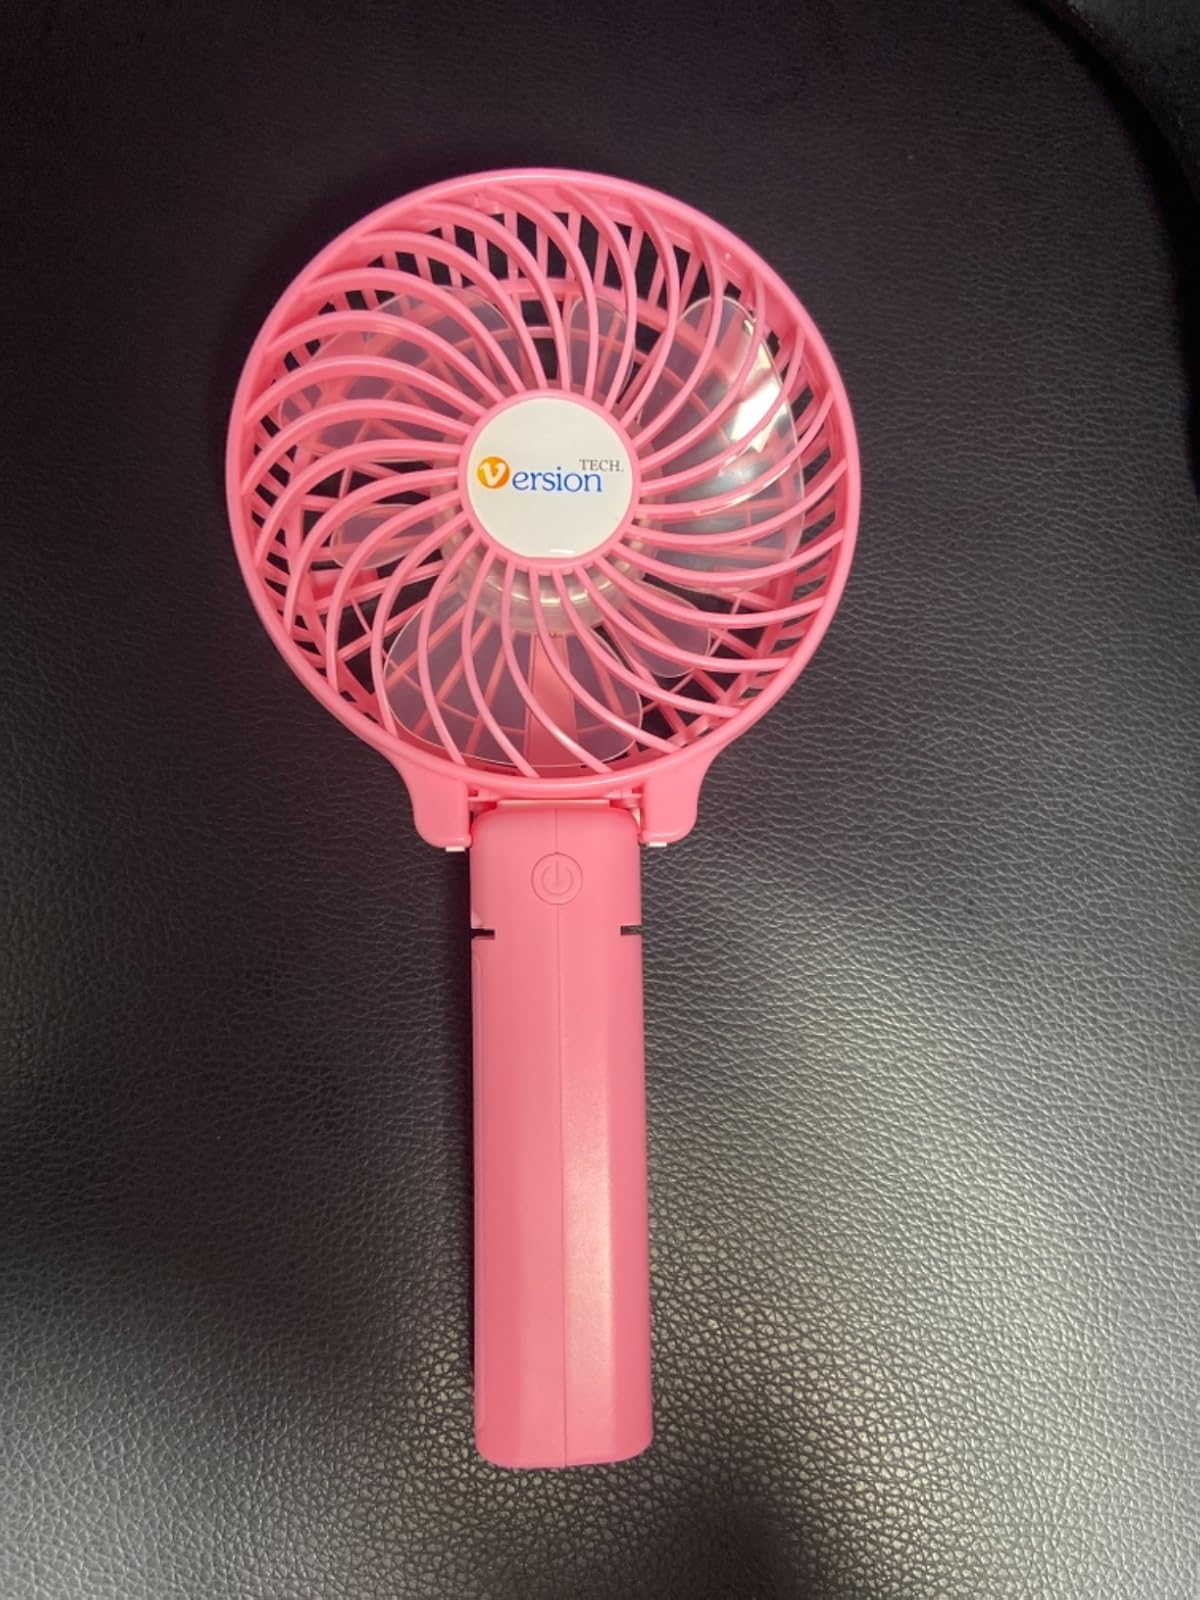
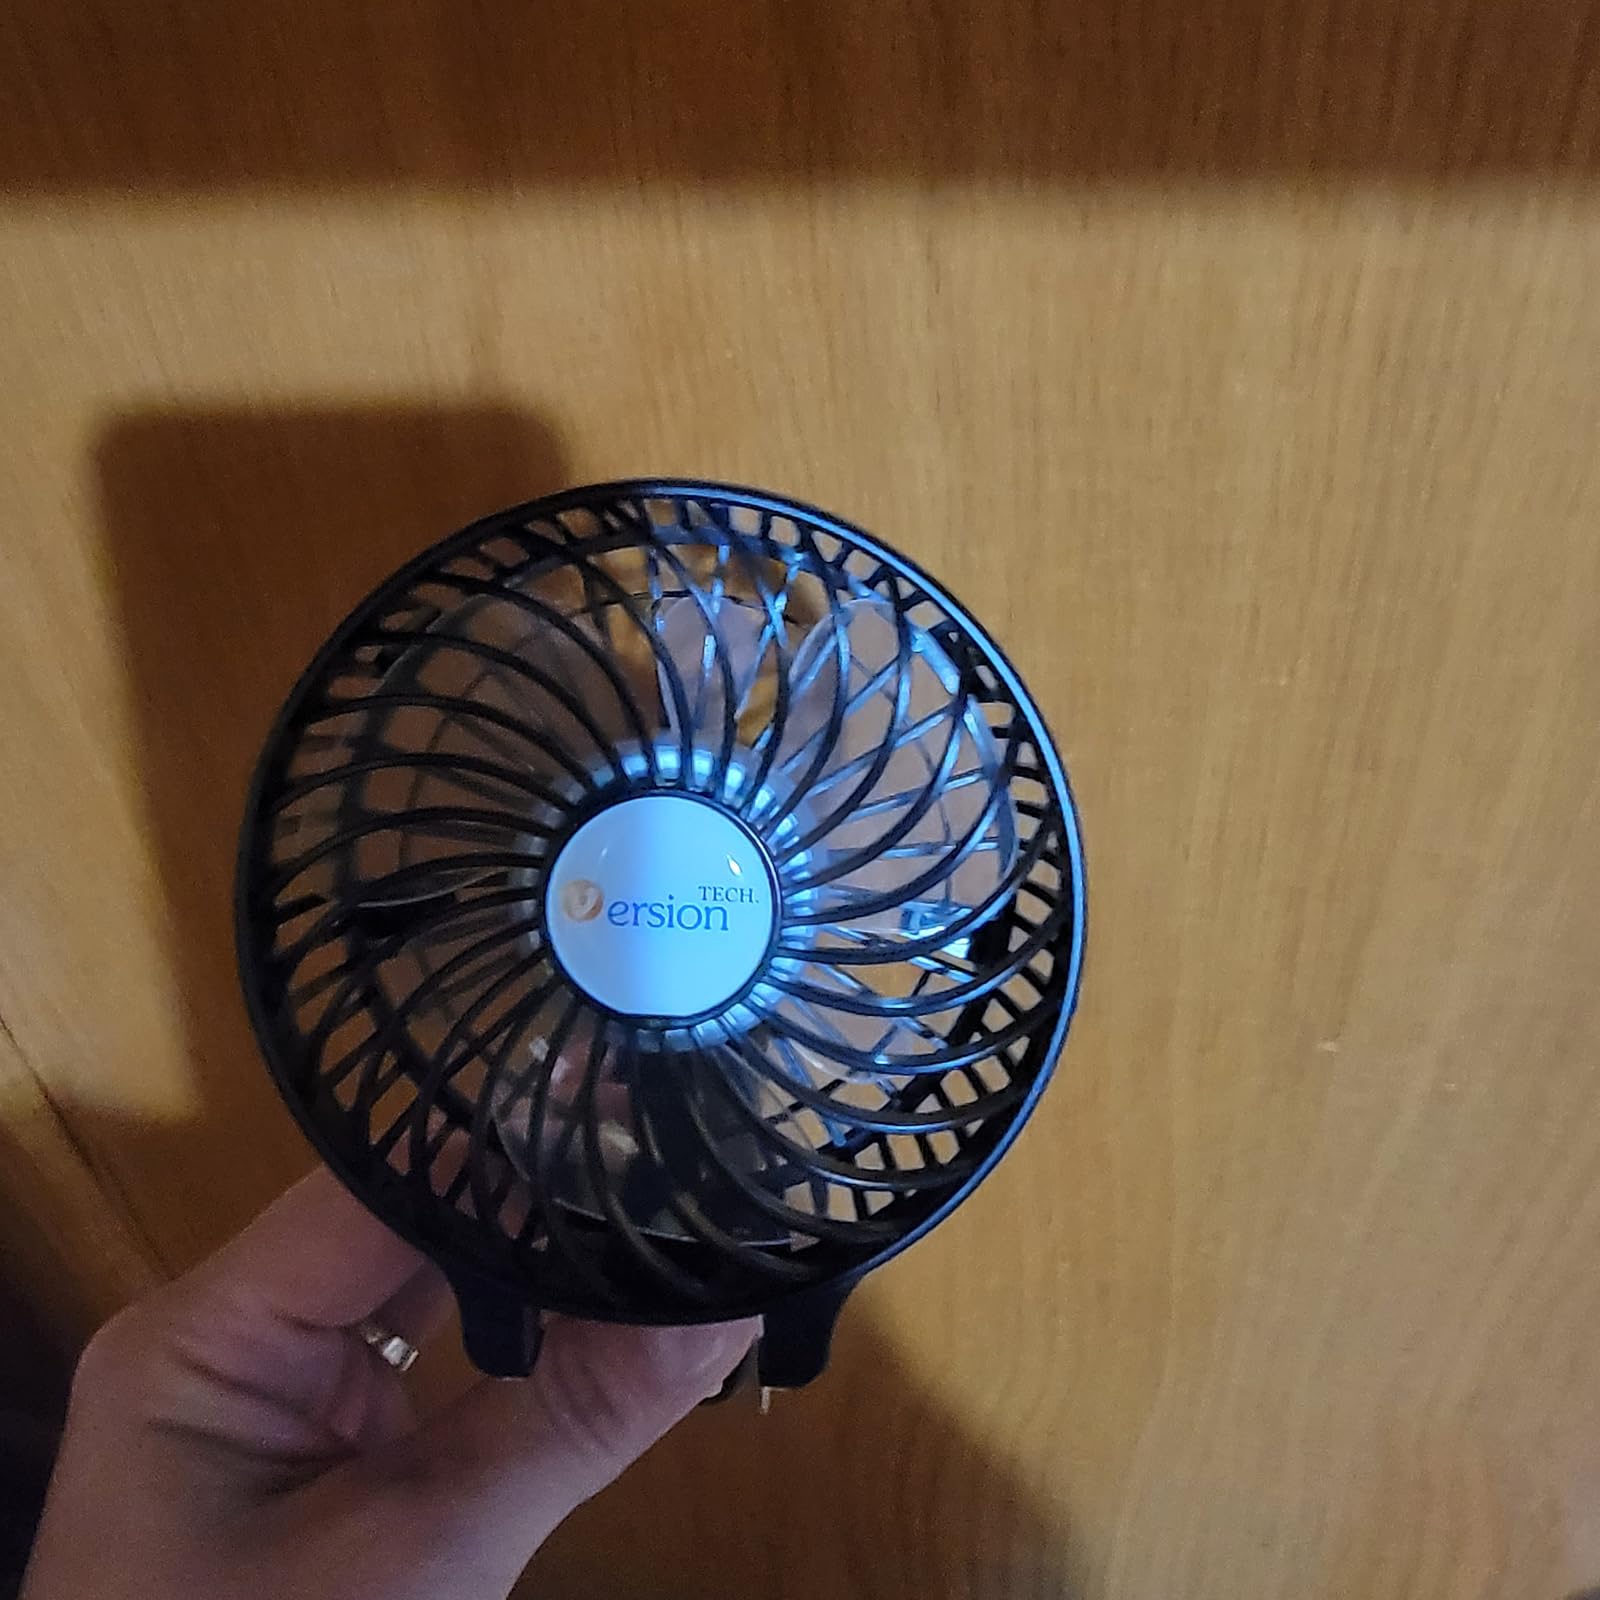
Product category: fan
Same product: no